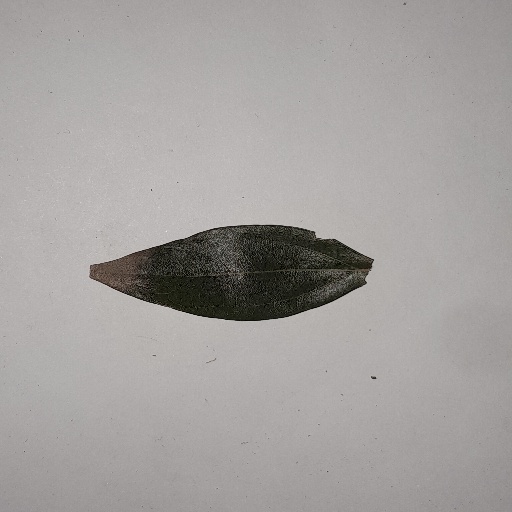
Species: Camphor
Leaf condition: Bacterial Spot